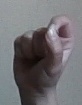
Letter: fa